Adolfo Guzmán

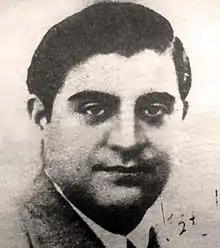

Adolfo Guzmán (May 13, 1920 – July 30, 1976) was a Cuban pianist, music director, arranger and composer. During his 40-year-long career he directed several important Cuban ensembles, including Orquesta Riverside and Los Modernistas, as well as prominent radio and cabaret orchestras.